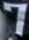
Number: 7